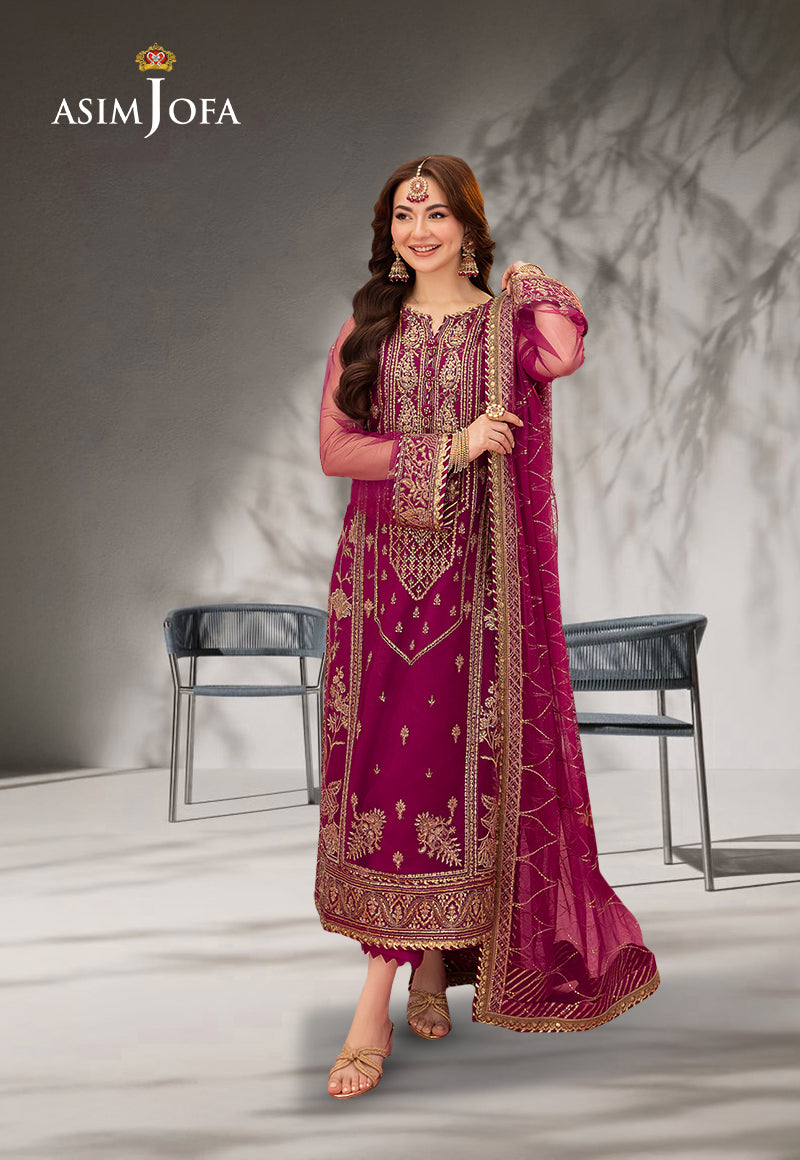
burgundy jasmin embroidered salwar